Jules Liégeois

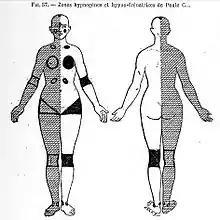
Pitres' (1891) diagram of his "hypnogenetic zones" (subject's left side) and "hypno-arresting zones" (subject's right side)

The "Hysteria School", or "Salpêtrière School", was centred on the theories and practices of Jean-Martin Charcot, a neurologist at the Pitié-Salpêtrière Hospital in Paris, that were delivered upon a small, limited number of the female "hysteria" inpatients of the Pitié-Salpêtrière Hospital as "hysteria" was understood at the time which held, perhaps mistaking correlation for causation, that "hypnosis" was a pathological state similar to hysteria. The means of induction employed by Charcot's assistants included Braid's "upwards and inwards squint", as well as wide range of auditory and tactile stimuli: